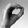
ASL letter: O